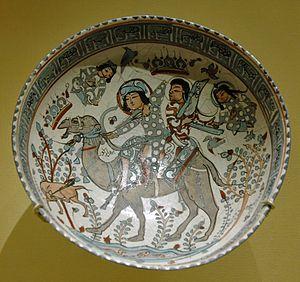
Plat représentant une scène de chasse tirée du conte de Barham Gur et Azadeh, céramique minaï.
L'expression arts de l'Islam désigne la production artistique qui s'est développée depuis l'hégire jusqu'au XIXᵉ siècle dans un territoire s'étendant de l'Espagne jusqu'à l'Inde et habité par des populations de culture islamique.
La céramique, considérée comme un « art mineur » en Europe, est l'un des médias artistiques les plus utilisés dans les arts de l'Islam à toutes les époques et dans toutes les régions.
La représentation figurée dans les arts de l'Islam, c'est-à-dire, la production d'images figuratives d'êtres vivants, et en particulier des prophètes, dont Mahomet, fait l'objet de débats complexes dans la civilisation islamique, à l'intersection de facteurs artistiques, religieux, sociaux, politiques et philosophiques.
On appelle art des Seldjoukides d'Iran l'art produit dans tout l'est du monde islamique entre la prise de Bagdad et les invasions mongoles.
La représentation animale dans l'art médiéval est riche par la diversité des formes artistiques et des animaux représentés, qu'ils soient réels ou imaginaires. Ces représentations médiévales sont grandement influencées par le christianisme : elles sont décoratives, mais surtout symboliques. Les animaux désignent la Création, le Bien et le Mal, Dieu ou le Diable. Ils s'épanouissent dans les églises, sur les vitraux, les bas-reliefs ou les pavages, seuls media d'apprentissage pour l'illettré qui compose la majorité de la société médiévale. Ainsi, on retrouve les animaux sculptés sur les chapiteaux des églises ou les plaques d'ivoires, peints dans les enluminures des manuscrits ou dans des fresques des églises, ainsi que dans des œuvres d'orfèvrerie, les sceaux, les tapisseries et les vitraux.